Betty Duvall

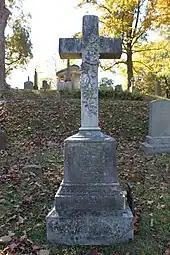
Grave of Duvall at Oak Hill Cemetery

She died on July 3, 1891. She was buried at Oak Hill Cemetery in Washington, D.C.